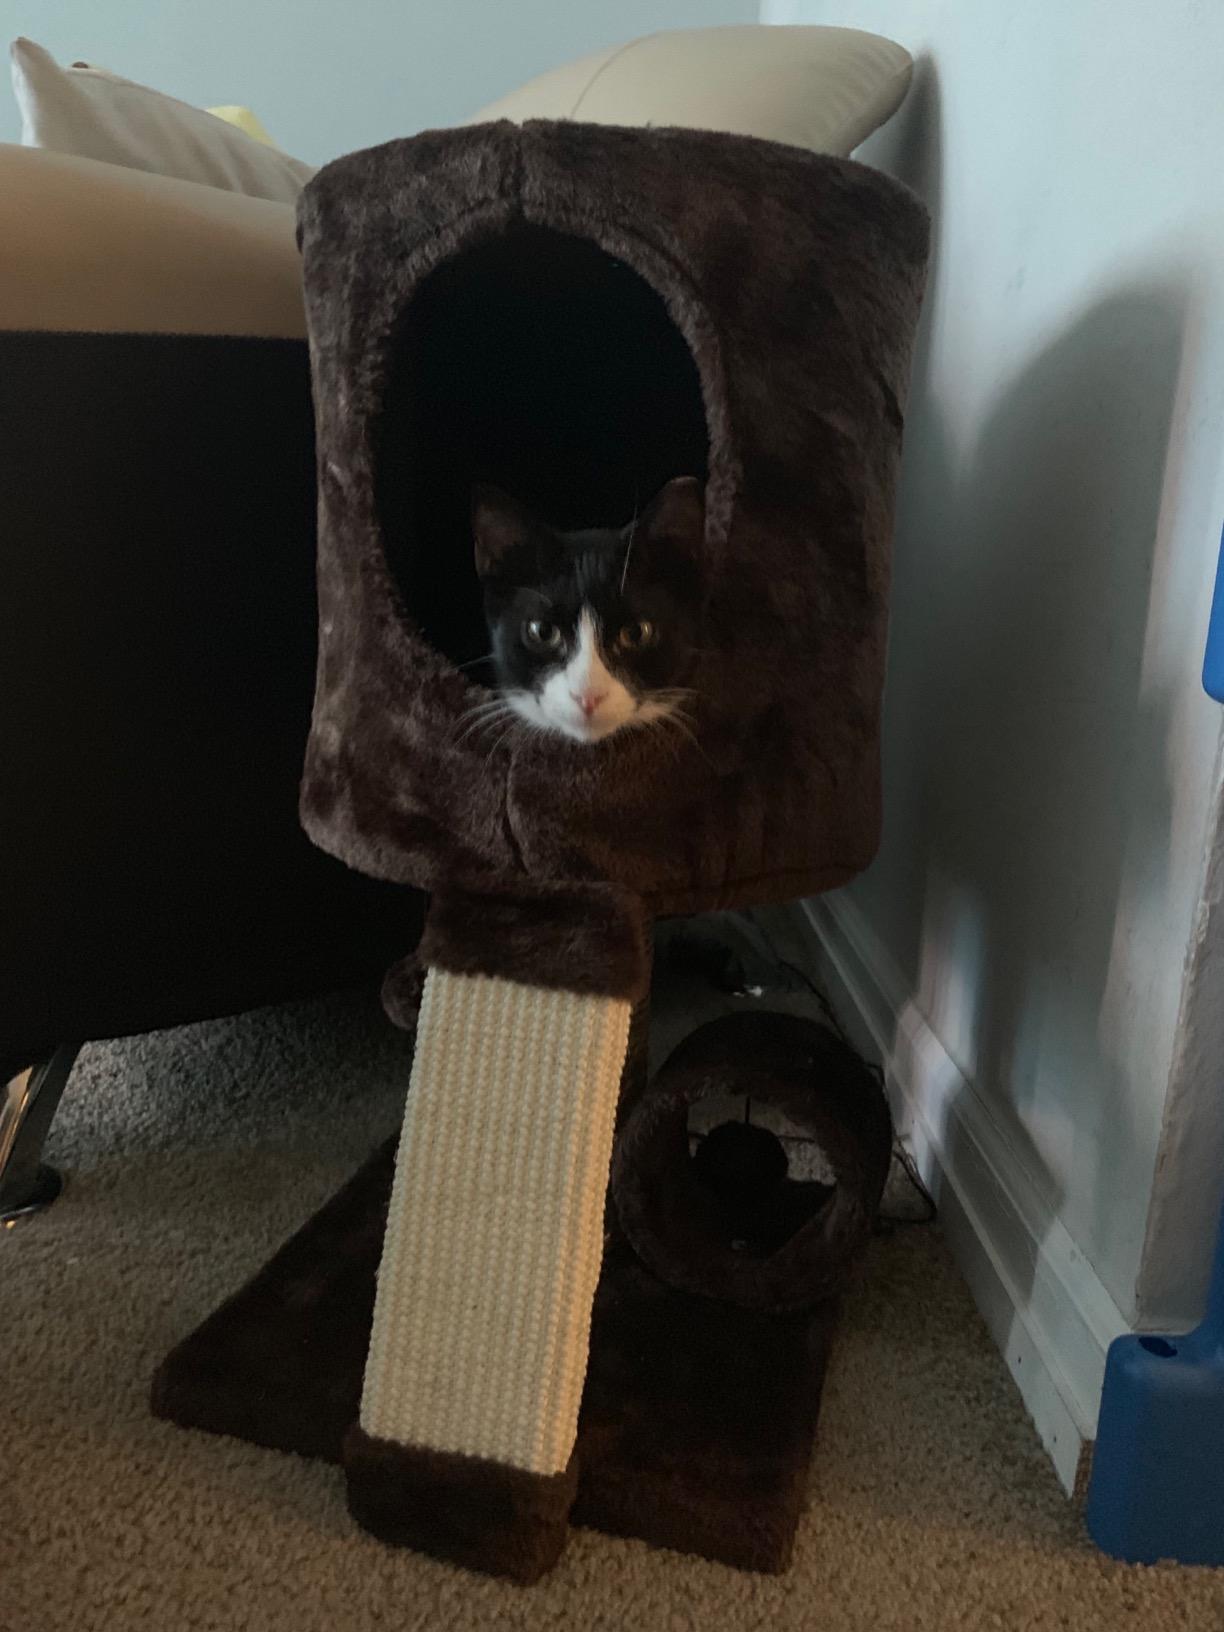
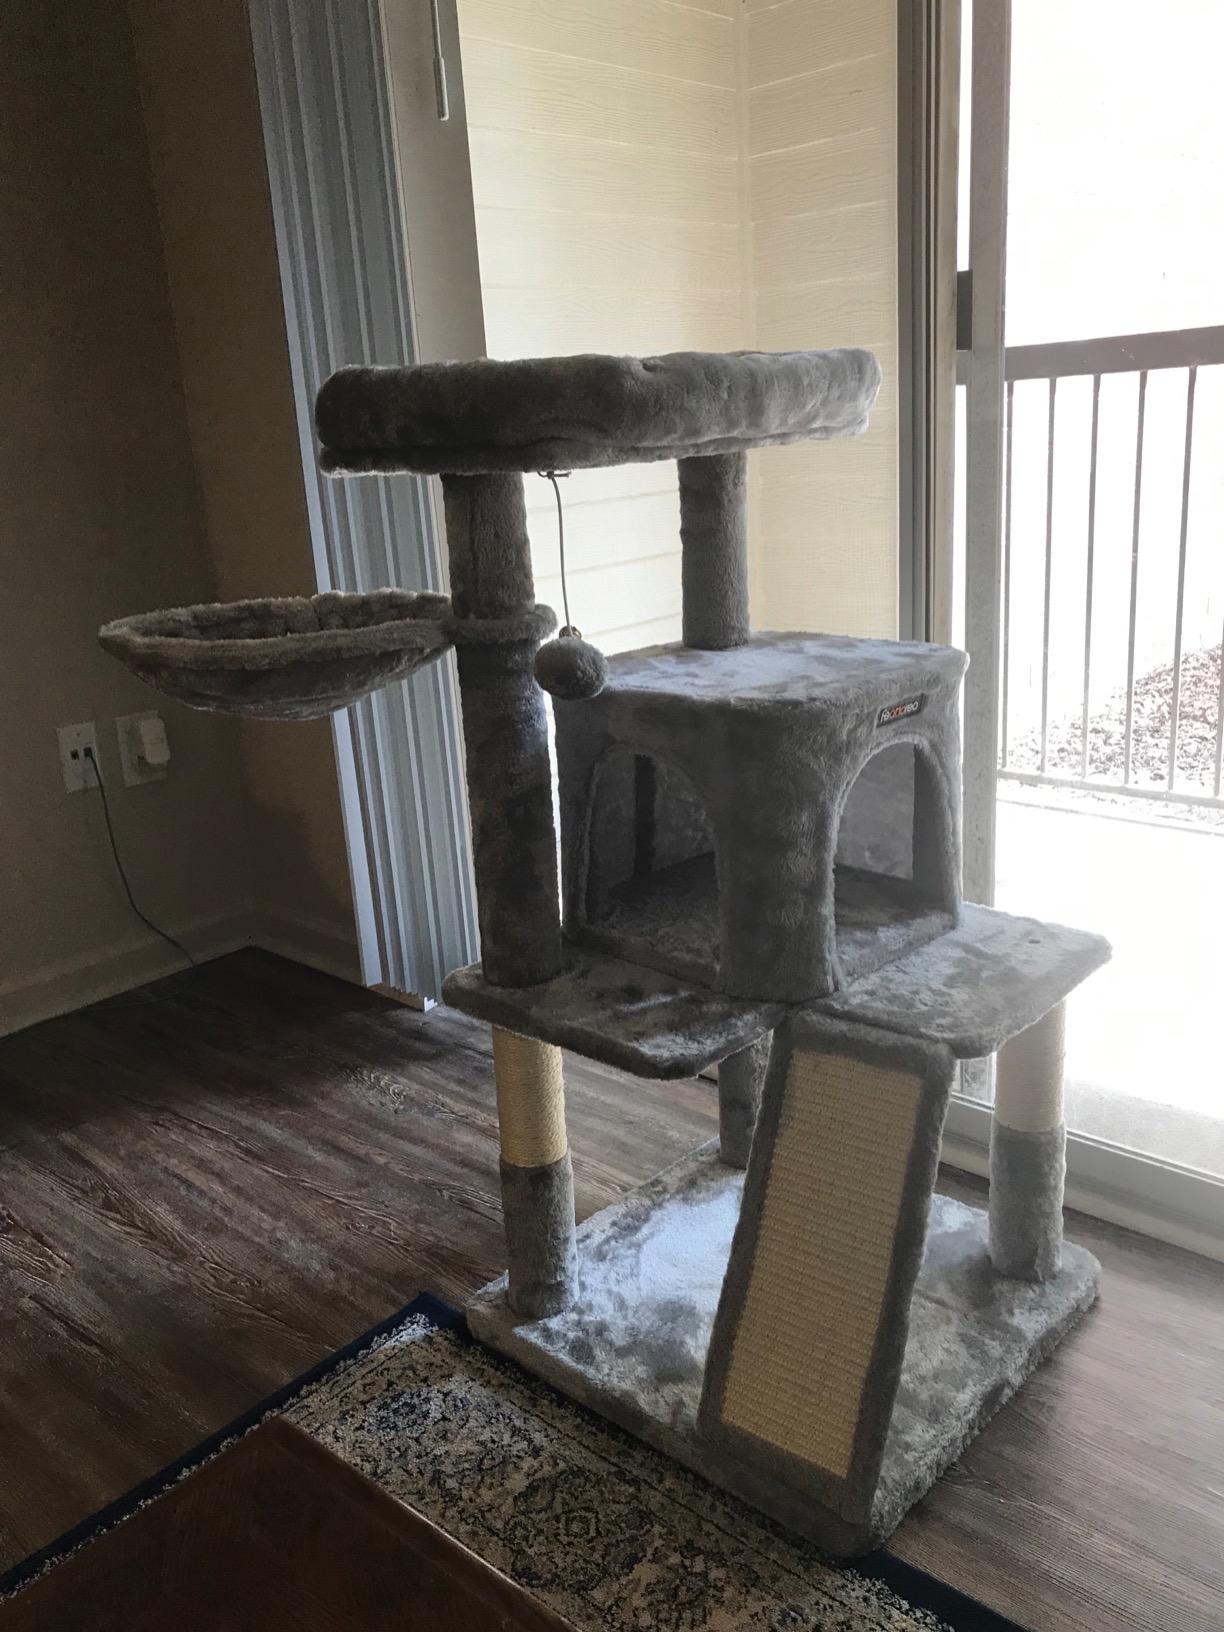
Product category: items_cat tree
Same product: no